Pinus lambertiana

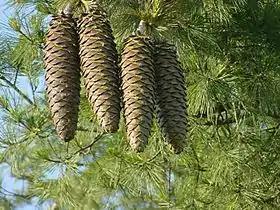
Almost ripe female cones

In late stage of embryonal development, the sugar pine embryo changes from a smooth and narrow paraboloid to a less symmetric structure. This configuration is caused by a transverse orientation of division planes in the upper portion of the embryo axis. The root initial zone is established, and the epicotyl develops as an anlage flanked by regions of that define the cotyledonary buttresses. At this stage, the embryo is composed of the suspensor, root initials and root cap region, hypocotyl-shoot axis, and the epicotyl. The upper (distal) portion of the embryo, which gives rise to the cotyledons and the epicotyl, is considered to be the shoot apex.